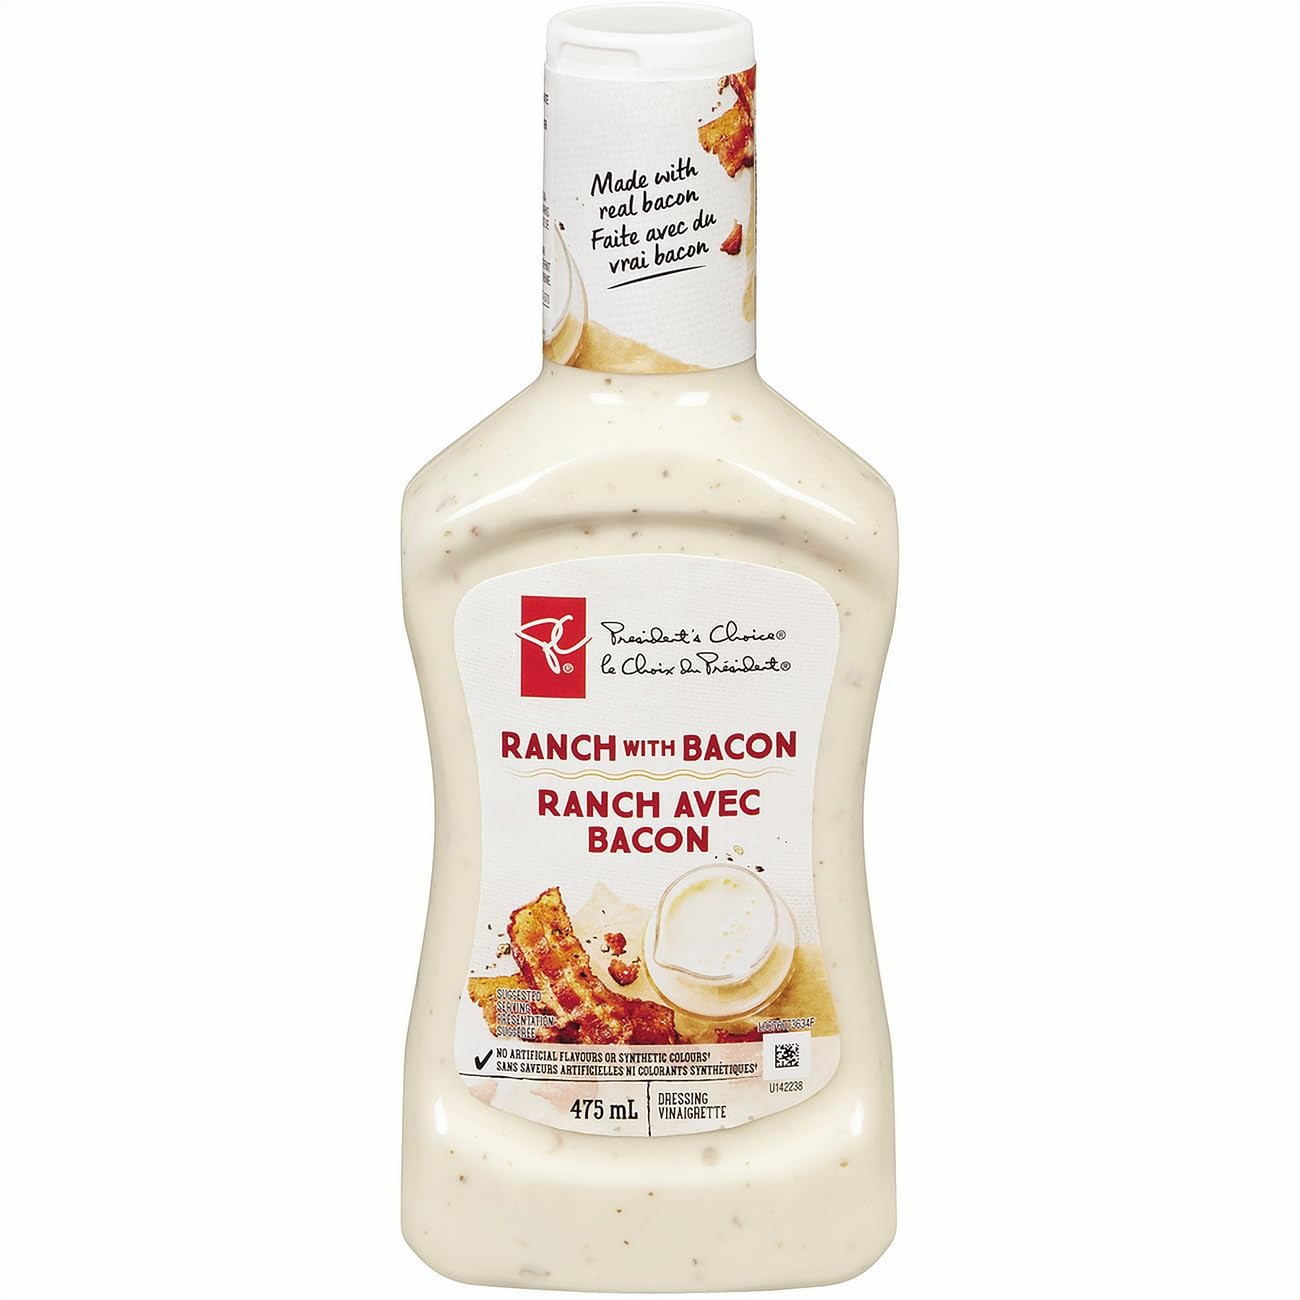
Item Name: PC Ranch With Bacon Dressing - 475ml (16 oz) - Hot & Warm Bacon Dressing for Salads & Dips
Bullet Point 1: Enhance your meals with the , savory taste of PC Ranch With Bacon Dressing.
Bullet Point 2: This 475ml (16 oz) bottle offers a creamy ranch flavor paired with the bold, smoky taste of bacon, making it the perfect hot bacon dressing for your favorite salads, veggies, and more.
Bullet Point 3: Enjoy it warm over a freshly tossed salad, or use it as a dip for appetizers - this dressing is versatile and full of flavor.
Bullet Point 4: Whether you're preparing a warm bacon dressing for a grilled chicken salad or drizzling it over roasted vegetables, this dressing brings the perfect balance of creamy ranch and smoky bacon.
Bullet Point 5: Its creamy texture and flavor profile also make it an excellent option for use as a hot bacon dressing over roasted potatoes or even as a unique dip for crispy fries.
Product Description: Enhance your meals with the , savory taste of PC Ranch With Bacon Dressing. Enjoy it warm over a freshly tossed salad, or use it as a dip for appetizers - this dressing is versatile and full of flavor. Whether you're preparing a warm bacon dressing for a grilled chicken salad or drizzling it over roasted vegetables, this dressing brings the perfect balance of creamy ranch and smoky bacon. Its creamy texture and flavor profile also make it an excellent option for use as a hot bacon dressing over roasted potatoes or even as a unique dip for crispy fries. Key Features: . . .
Value: 16.0
Unit: Ounce

Price: 19.99